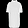
Label: Dress